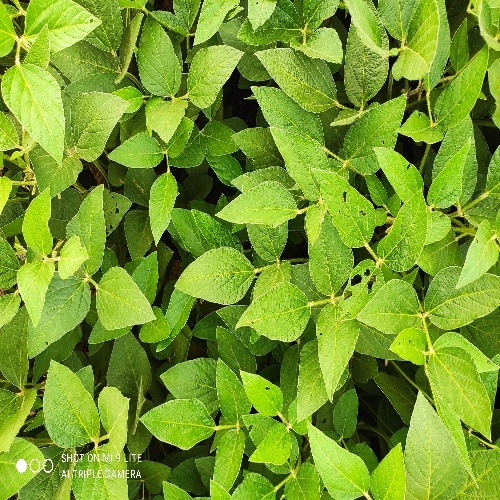
Label: Caterpillar